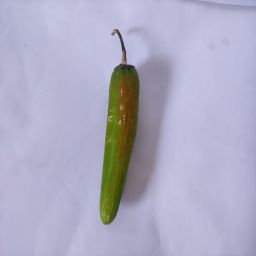
Crop: New Mexico Green Chile
Quality: Ripe